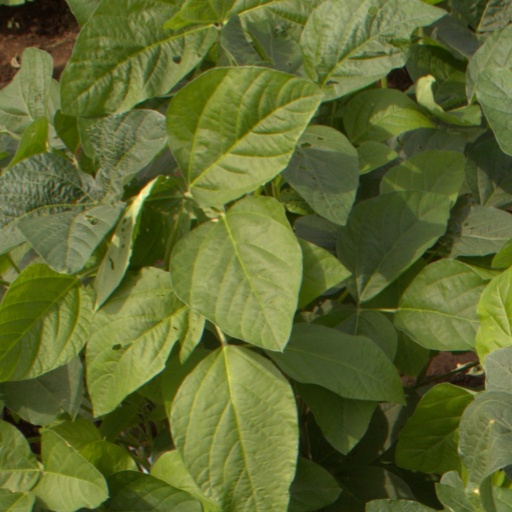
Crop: soybean